Menachem Begin

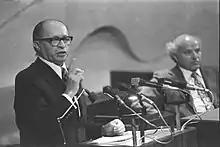
Begin addressing the Knesset in 1974

In December 1947, immediately following the UN partition vote, the 1947–1948 Civil War in Mandatory Palestine broke out between the Yishuv and Palestinian Arabs. The Irgun fought together with the Haganah and Lehi during that period. Notable operations in which they took part were the battle of Jaffa and the Jordanian siege on the Jewish Quarter in the Old City of Jerusalem. The Irgun's most controversial operation during this period, carried out alongside Lehi, was an assault on the Arab village of Deir Yassin in which more than a hundred villagers and four of the attackers were killed. The event later became known as the Deir Yassin massacre, though Irgun and Lehi sources would deny a massacre took place there. Begin also repeatedly threatened to declare independence if the Jewish Agency did not do so.